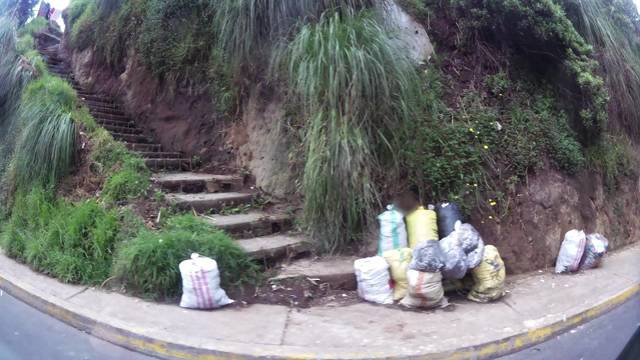
Region: Ecuador
Coordinates: -0.2416, -78.499